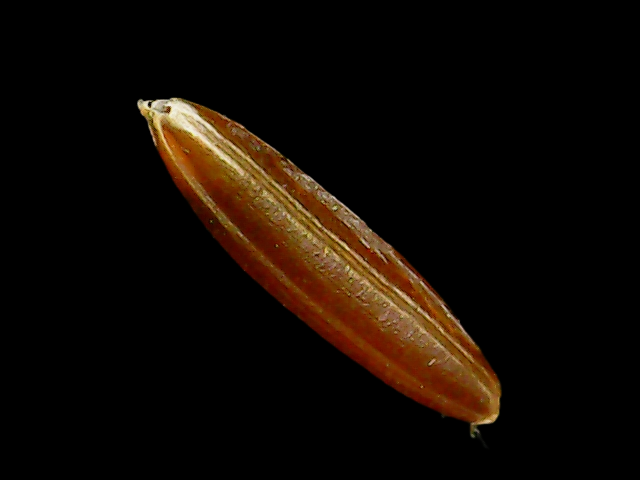
Rice variety: Binadhan20